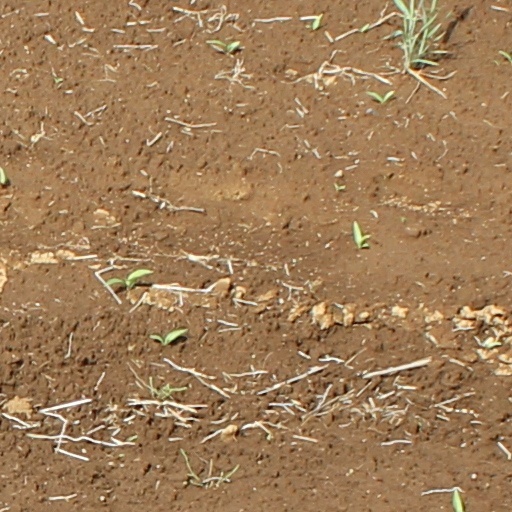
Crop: wheat